Effects of Hurricane Ian in Florida

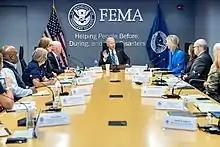
President Biden meeting with FEMA officials in advance of the hurricane on September 29

Mandatory evacuation orders were issued for parts of multiple counties. Around 300,000 people were evacuated in Hillsborough County (which centers on Tampa) with schools and other locations being used as shelters. Before the impact school closures and mandatory evacuations were made across much of the Florida peninsula. DeSantis mobilized 5,000 Florida state national guard troops.